François Bozizé

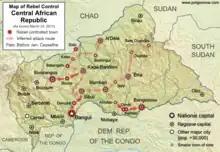
Map of Seleka rebellion.

Between 2006 and 2007 President Francois Bozize was holding a national dialogue with rebel groups and political foes to try to end the fighting. He has signed peace pacts with two rebel groups but instability was rising.